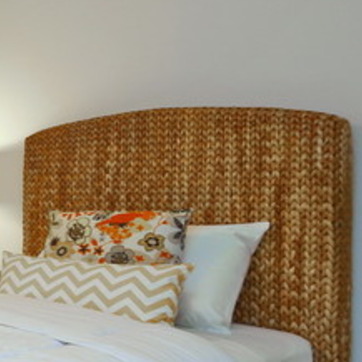
Material: other